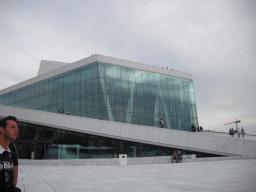
Label: Background_without_leaves